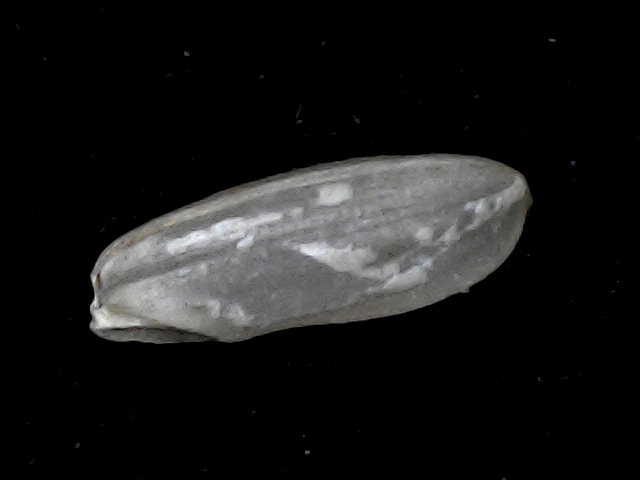
Rice variety: BR22